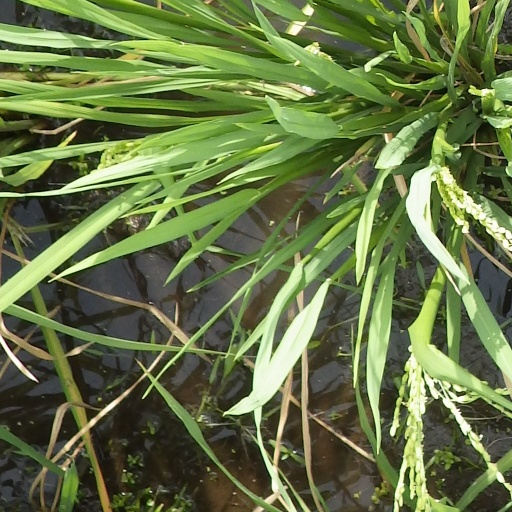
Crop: rice